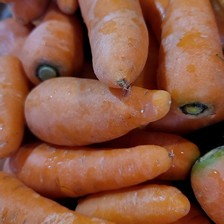
Label: others